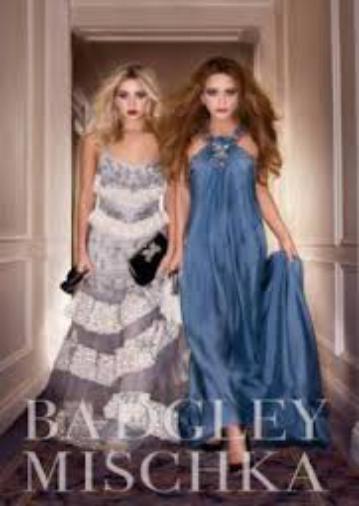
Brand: Badgley Mischka
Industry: Clothes